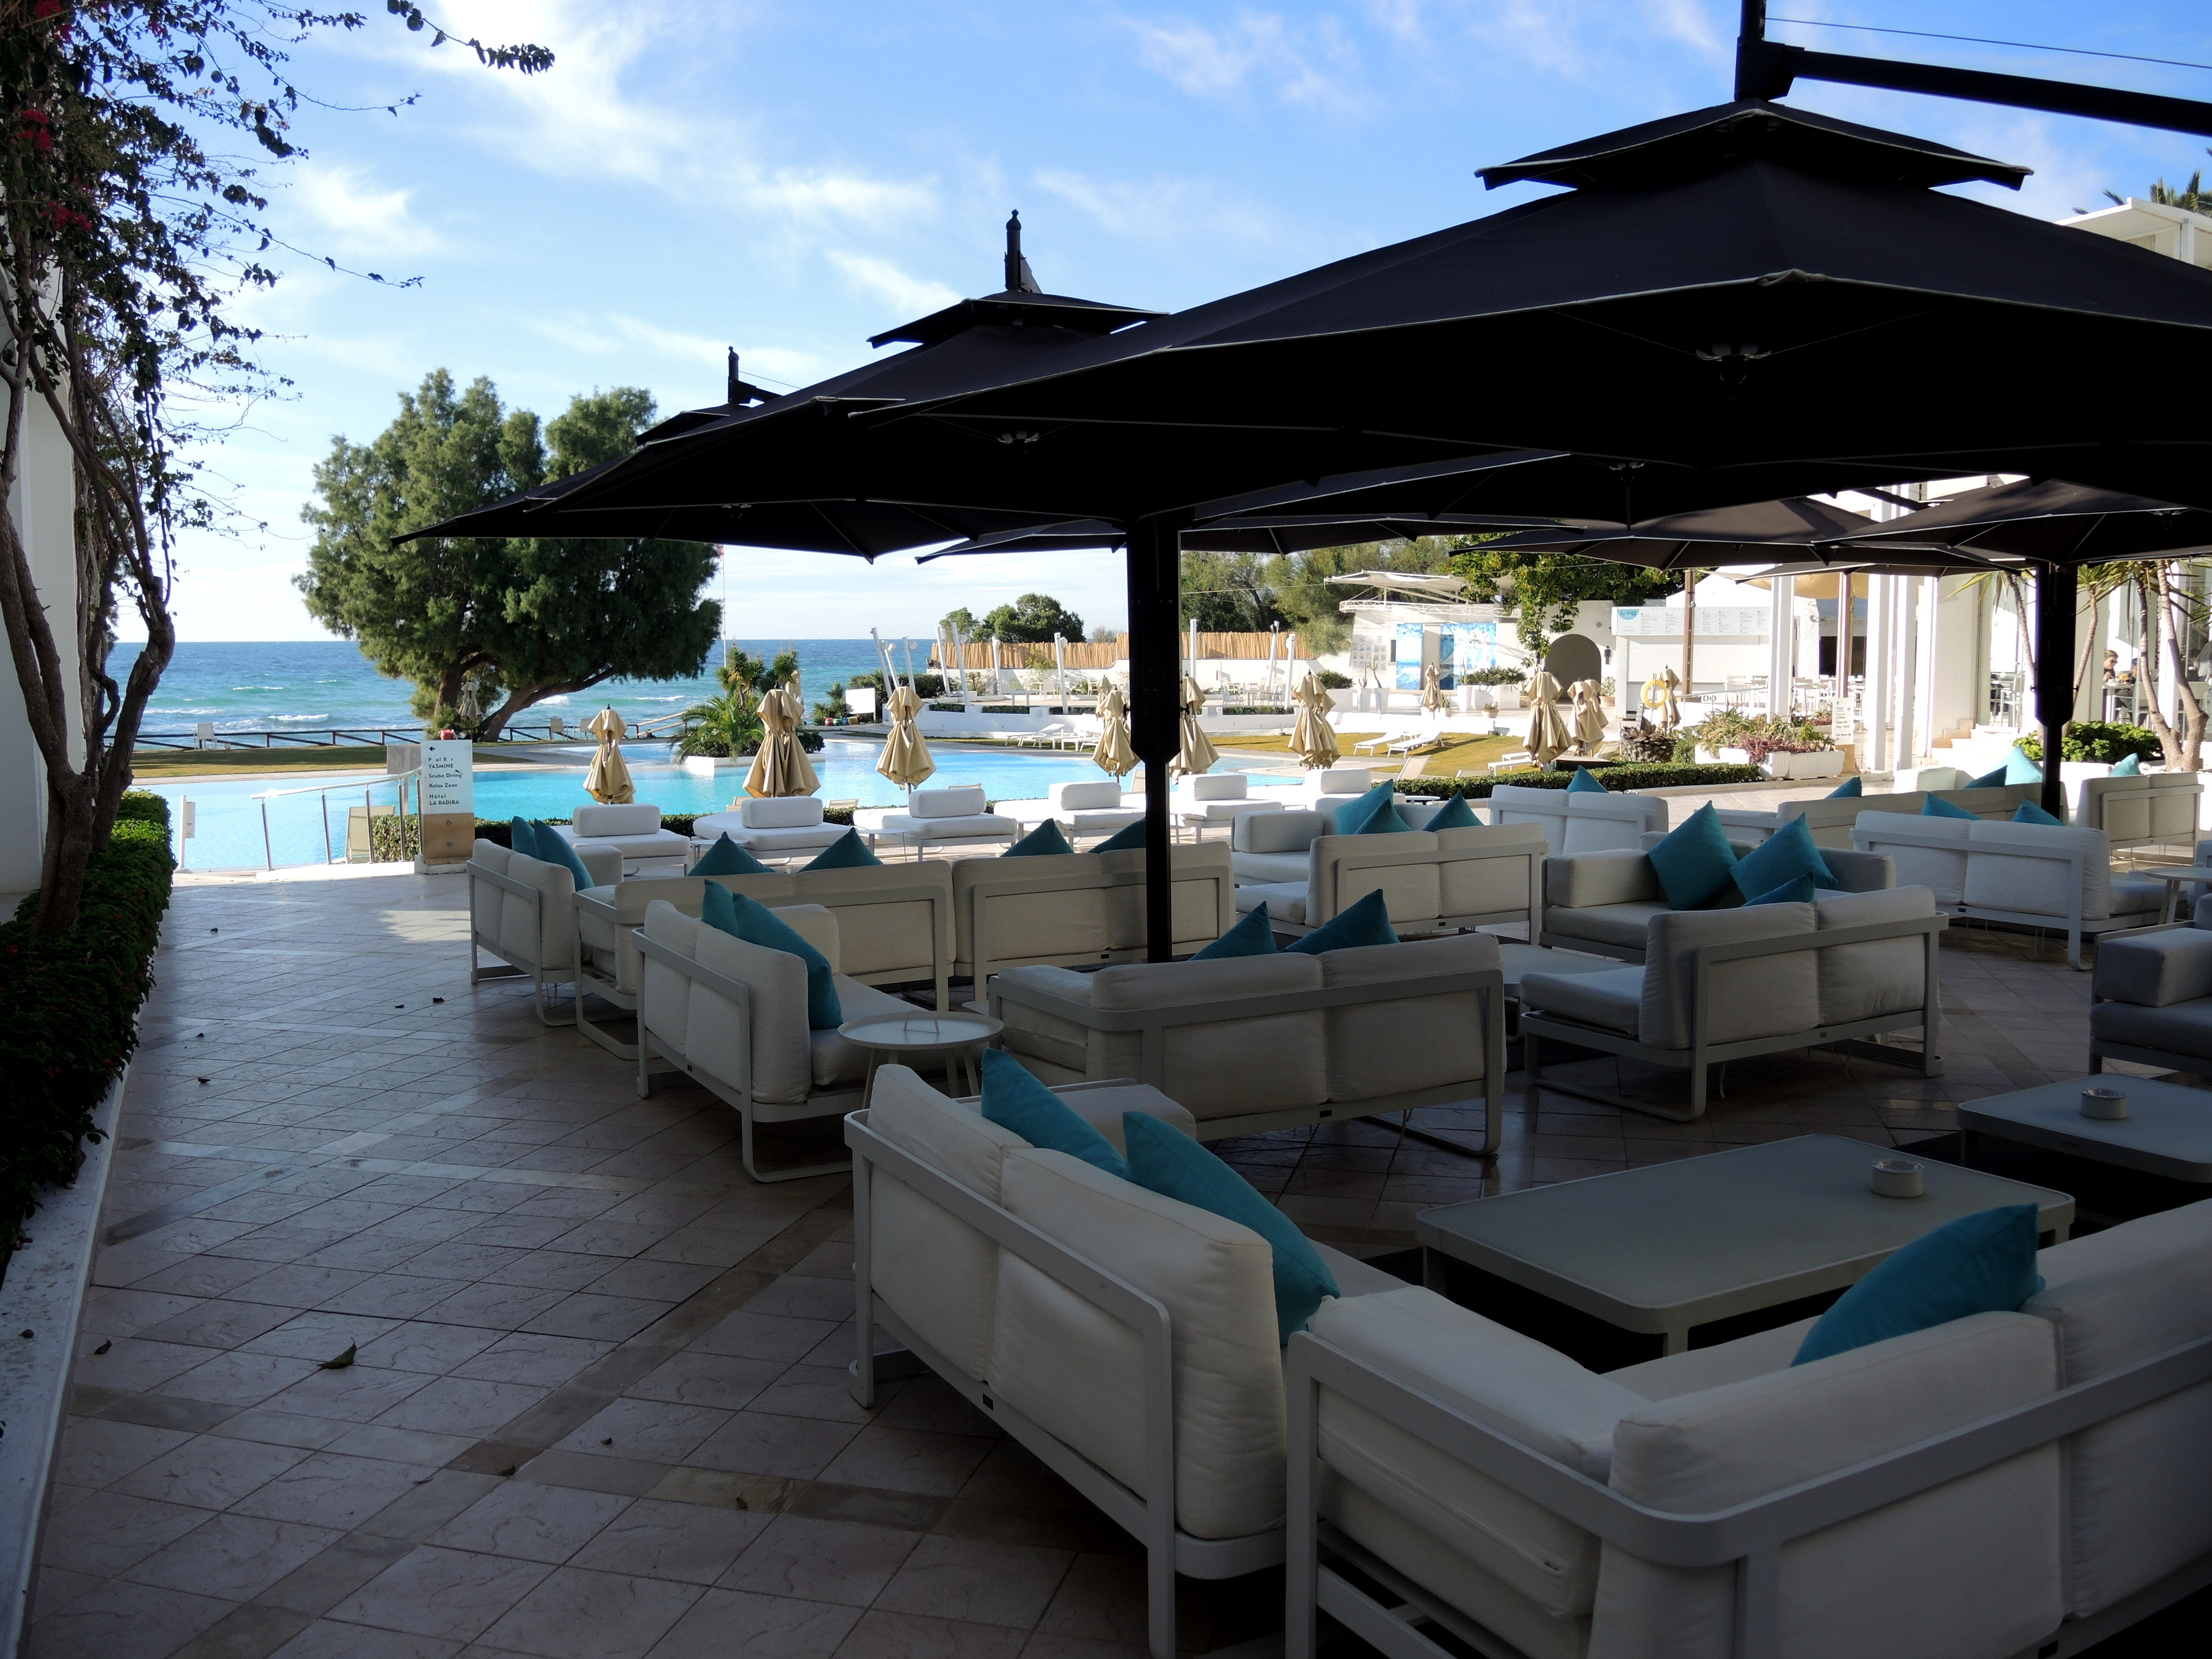
beach, sea, water, outdoor, ocean, resort, outdoor structure, patio, real estate, roof, vacation